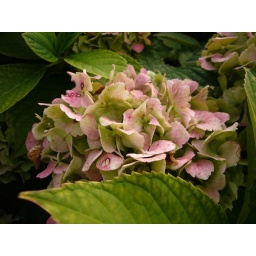
I'm sick of hydrangeas in general, but the pink and green combo in these is gorgeous.